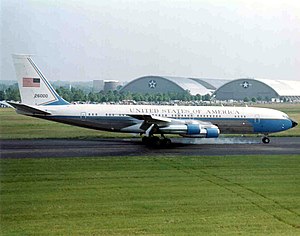
Boeing 707
Boeing 707 som Air Force One
Boeing 707 er Boeings første civile jetdrevne passagerfly. Den var baseret på den militære Boeing 717, bedre kendt som KC-135, tankflyet som bl.a. United States Air Force bruger i dag. Boeing havde i et stykke tid haft planer om at bygge et jetdrevet passagerfly og fremvist en prototype for luftfartsselskaberne, men USAF forhindrede produktionen af den civile 707 ved at placere så mange ordrer på KC-135, at Boeing ikke havde kapacitet til at gå videre med 707. Først i 1955 gav USAF Boeing klarering til at begynde produktionen af 707.